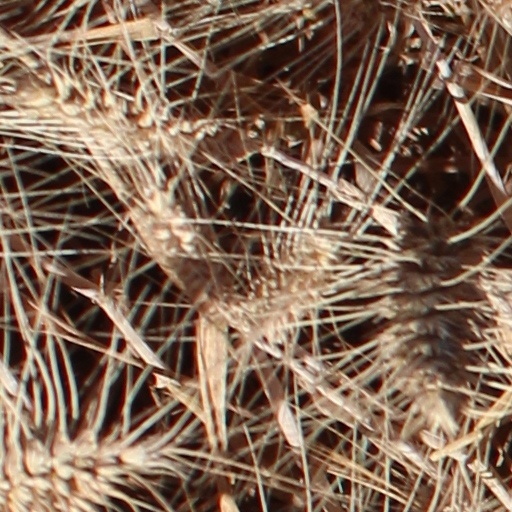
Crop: wheat